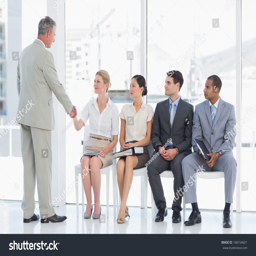
businessman shaking hands with woman besides people waiting for job interview in a bright office